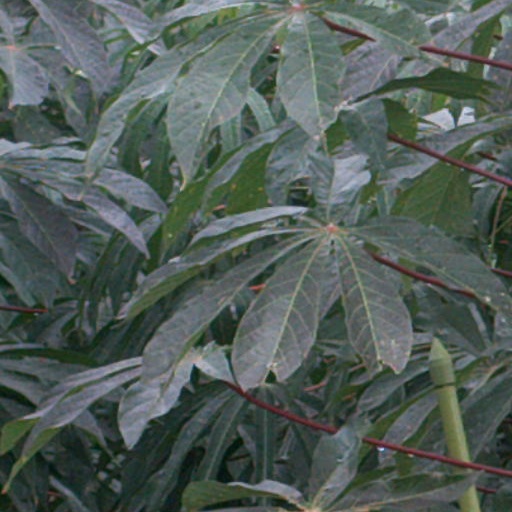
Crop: cassava